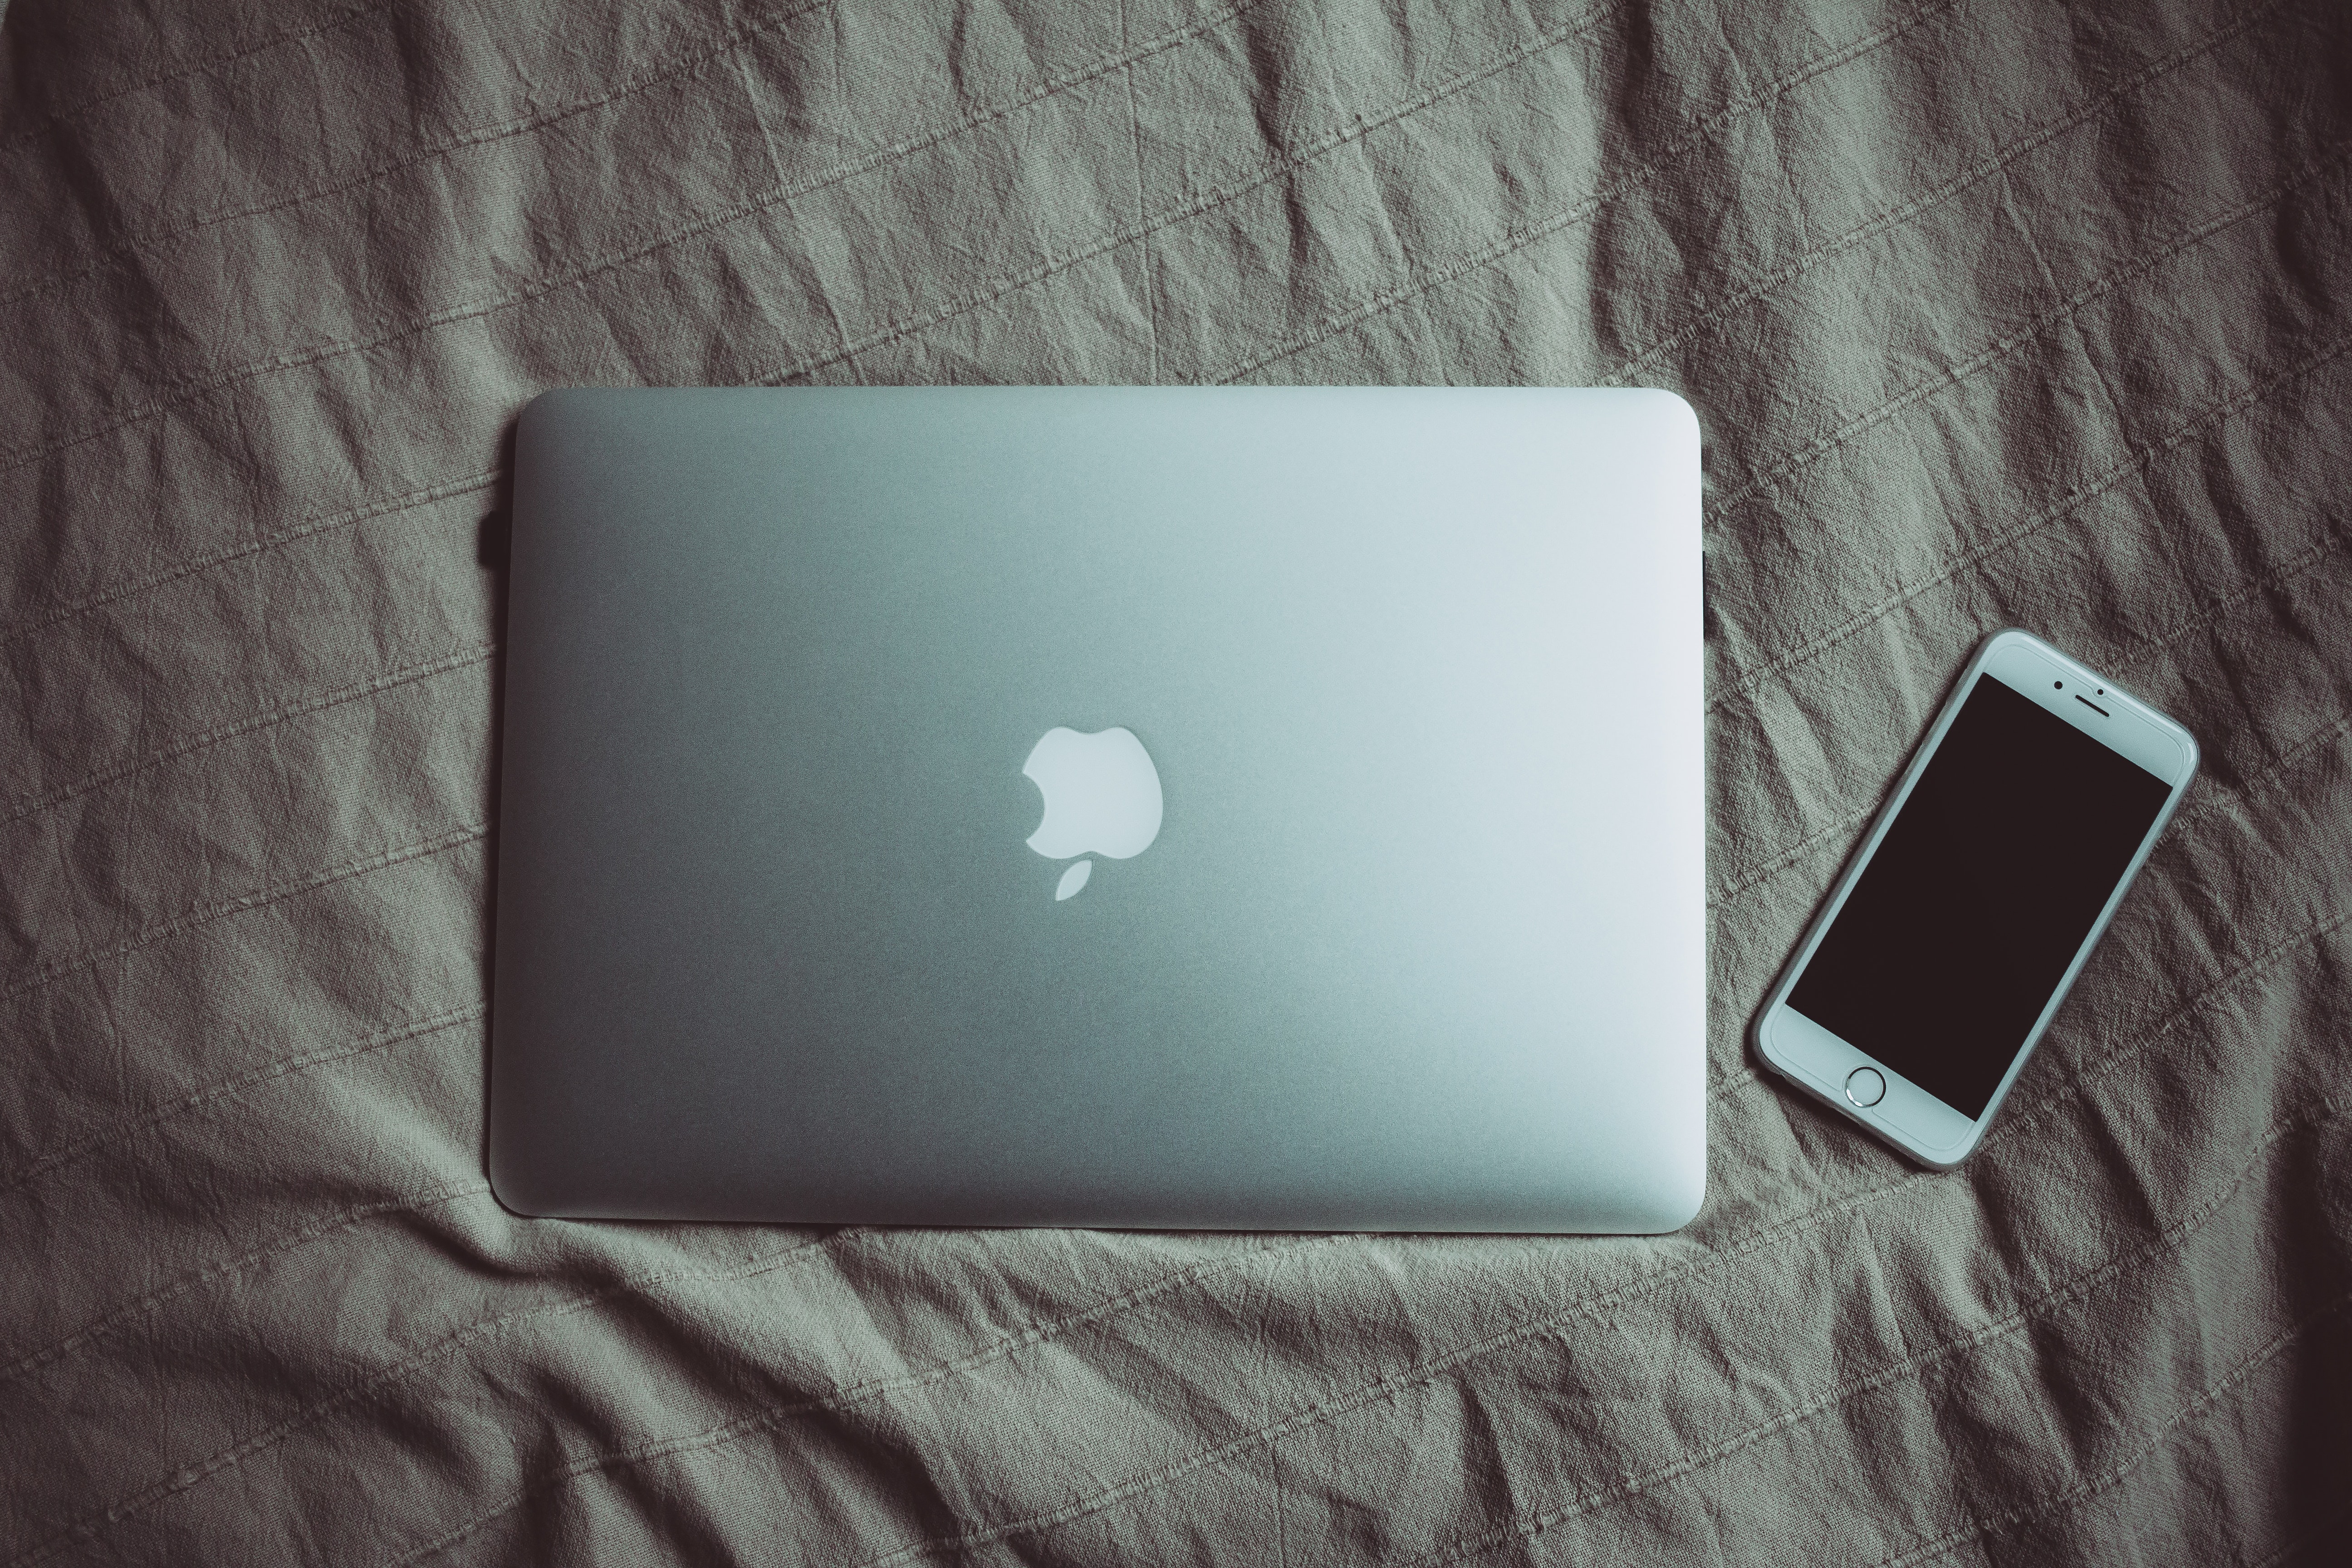
electronics, ipod, technology, electronic device, laptop, gadget, netbook, portable media player, ipad, operating system, computer, logo